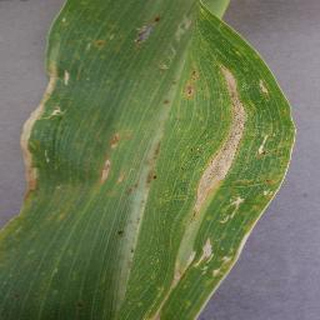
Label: corn_northern_leaf_blight